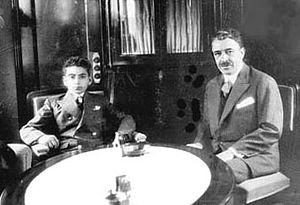
Mohammad Reza Chah Pahlavi ou Muhammad Rizā Shāh Pahlevi dit Aryamehr, né le 26 octobre 1919 à Téhéran et mort le 27 juillet 1980 au Caire, était le second et dernier monarque de la dynastie Pahlavi de la monarchie iranienne. Dernier chah d'Iran, il régne du 16 septembre 1941 au 11 février 1979. Contraint à l'exil le 16 janvier 1979, Mohammad Reza Pahlavi est remplacé par un conseil royal et renversé par la Révolution iranienne, mais n'abdique jamais officiellement. Il succéde à son père, Reza Chah, lorsque ce dernier, jugé trop proche de l'Allemagne nazie, est contraint d'abdiquer en septembre 1941 lors de l'invasion anglo-soviétique de l'Iran. Au lendemain de la Seconde Guerre mondiale, le jeune chah est confronté aux tentatives sécessionnistes dans les provinces du nord-est lors de la crise irano-soviétique et aux rébellions tribales dans le sud du pays. Mohammad Reza Pahlavi se rapproche par la suite des États-Unis et entretient des liens très étroits avec la Maison-Blanche, en particulier avec les présidents Dwight Eisenhower et Richard Nixon.